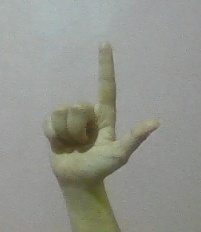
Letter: laam